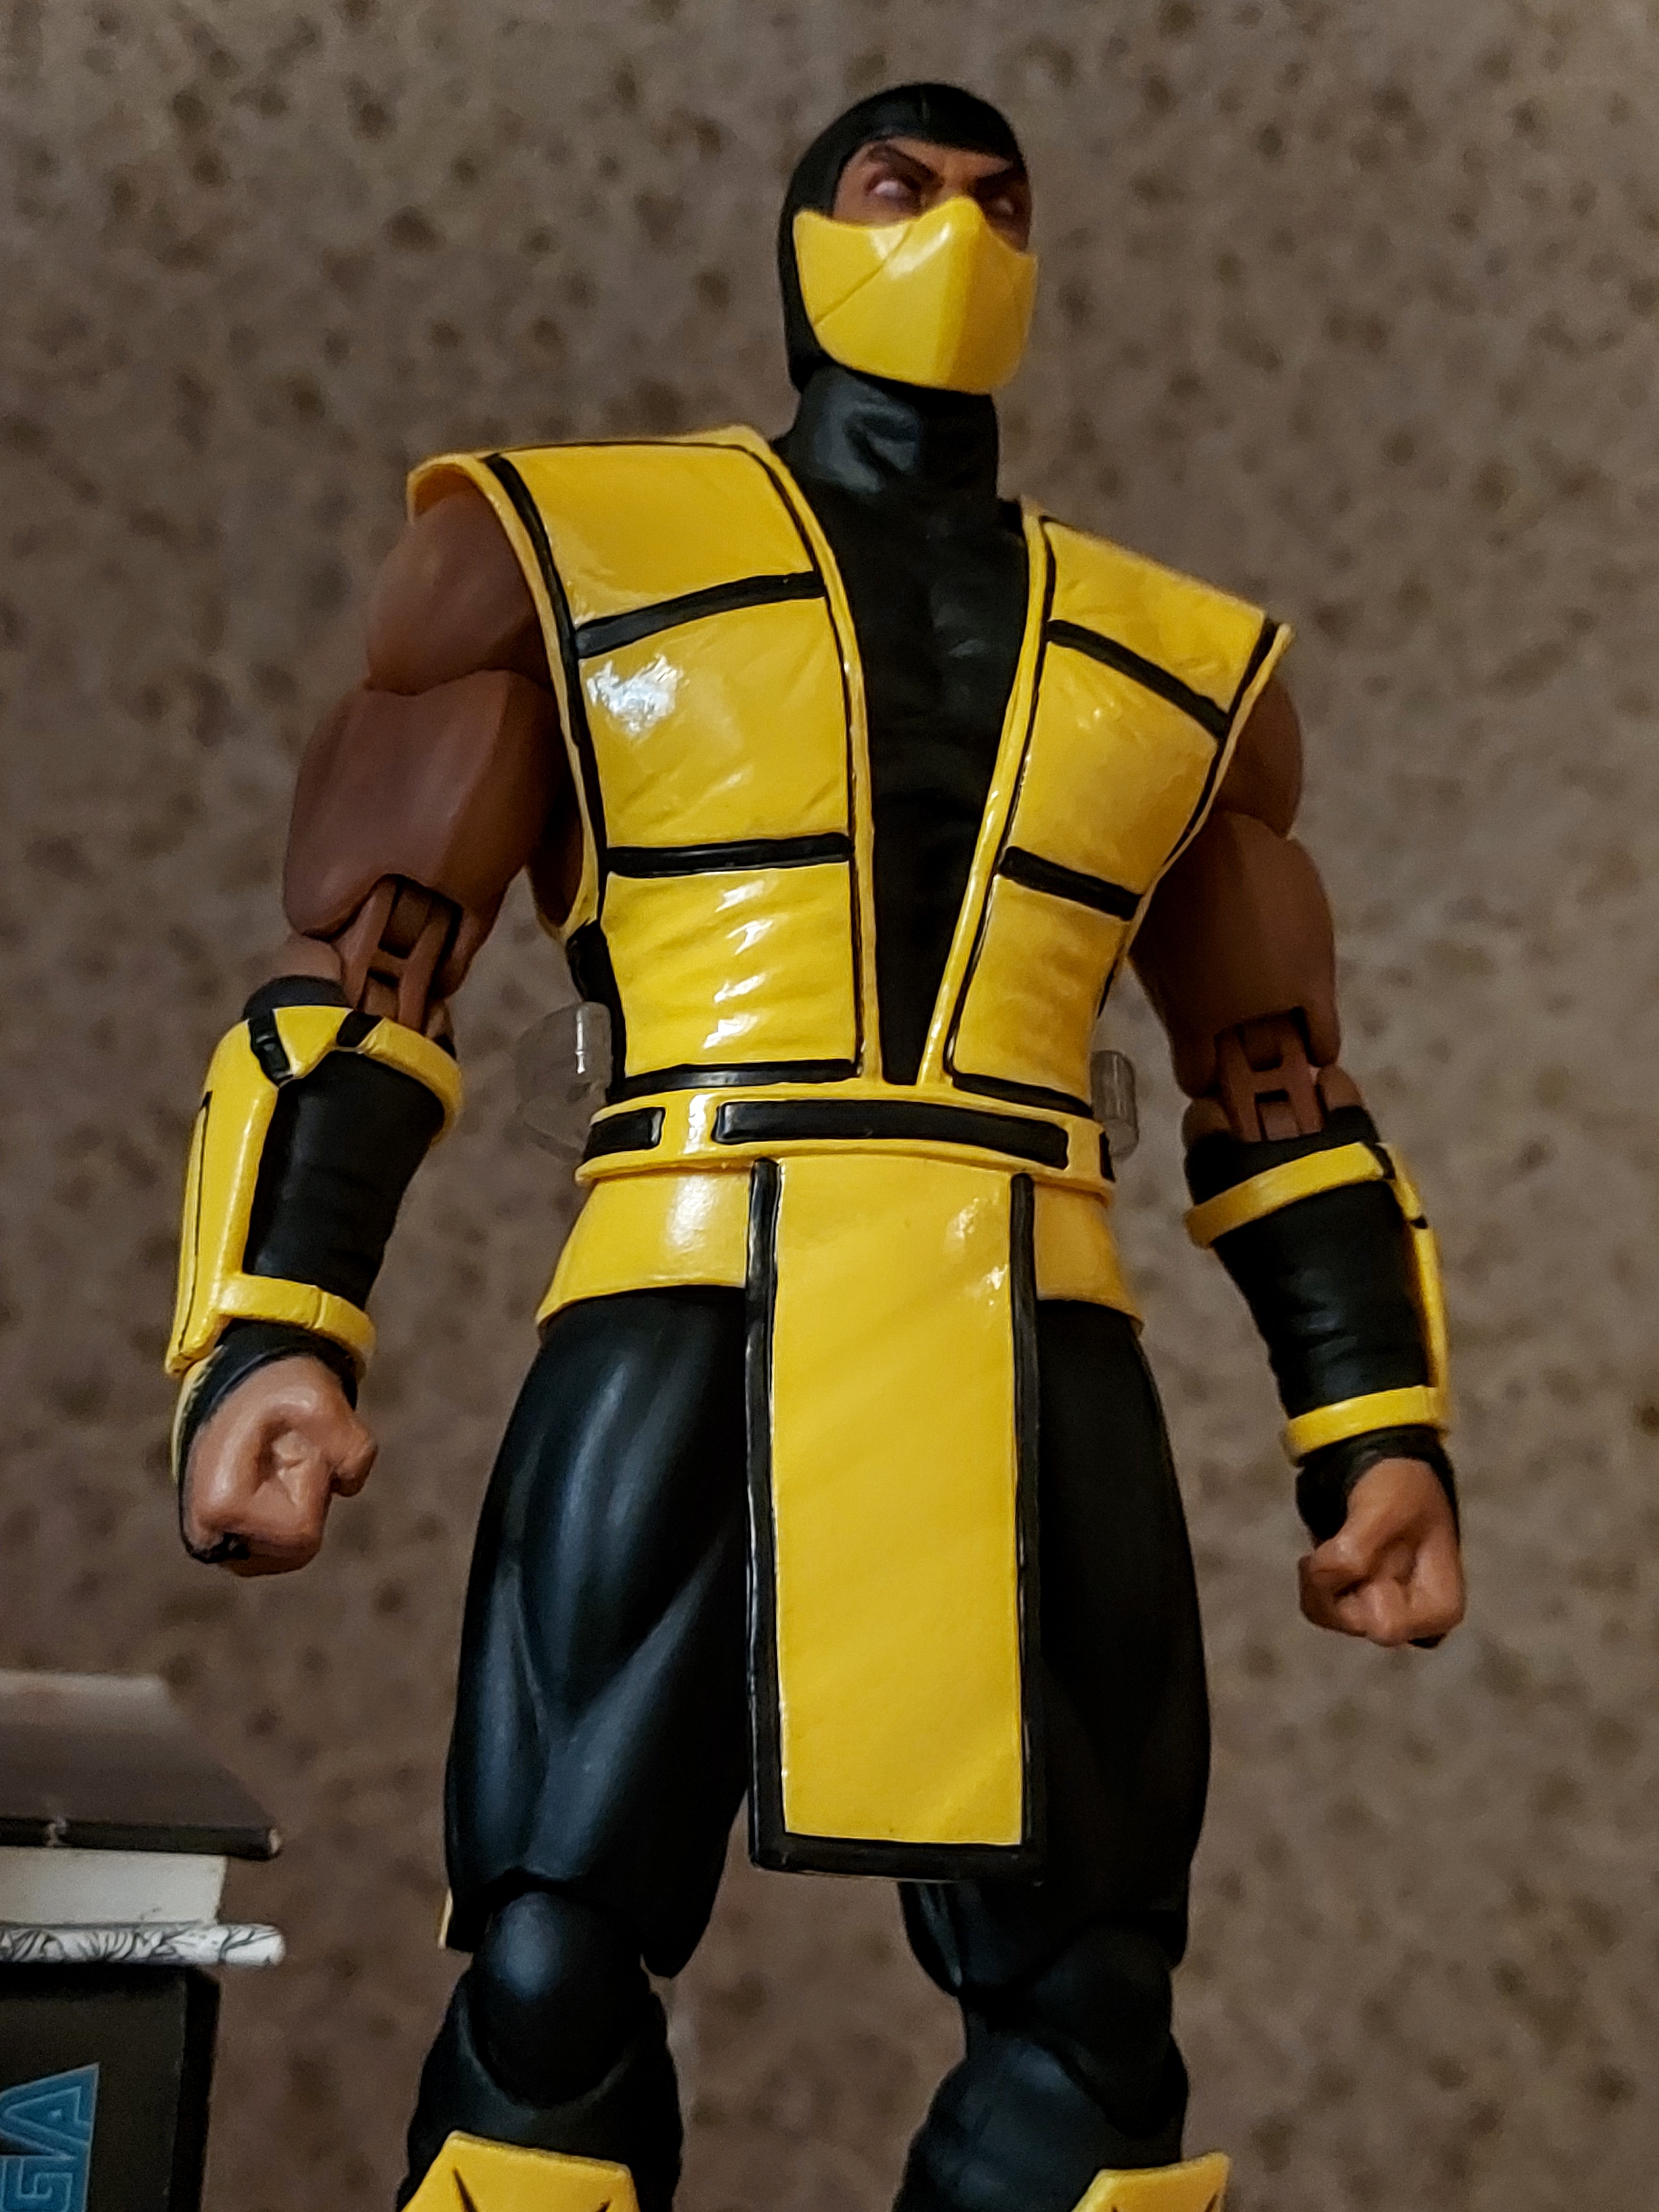
scorpion, storm, collectibles, sleeve, yellow, mammal, gesture, armour, toy, personal protective equipment, cape, costume design, uniform, helmet, fictional character, action figure, thigh, figurine, art, fashion design, costume, collectable